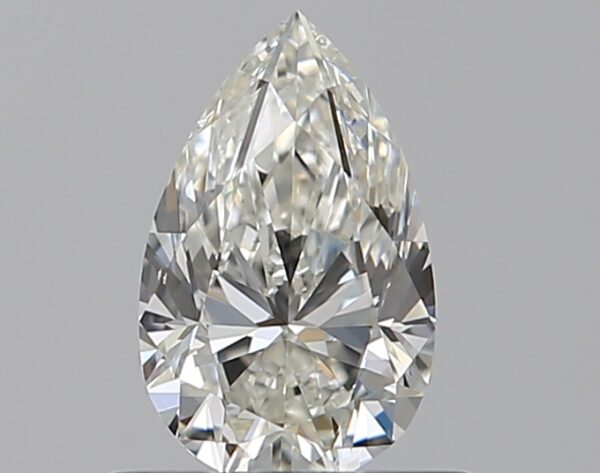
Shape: pear
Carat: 0.5
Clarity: VS2
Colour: I
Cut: EX
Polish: EX
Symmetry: VG
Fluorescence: N
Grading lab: GIA
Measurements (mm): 6.88 x 4.29 x 2.73